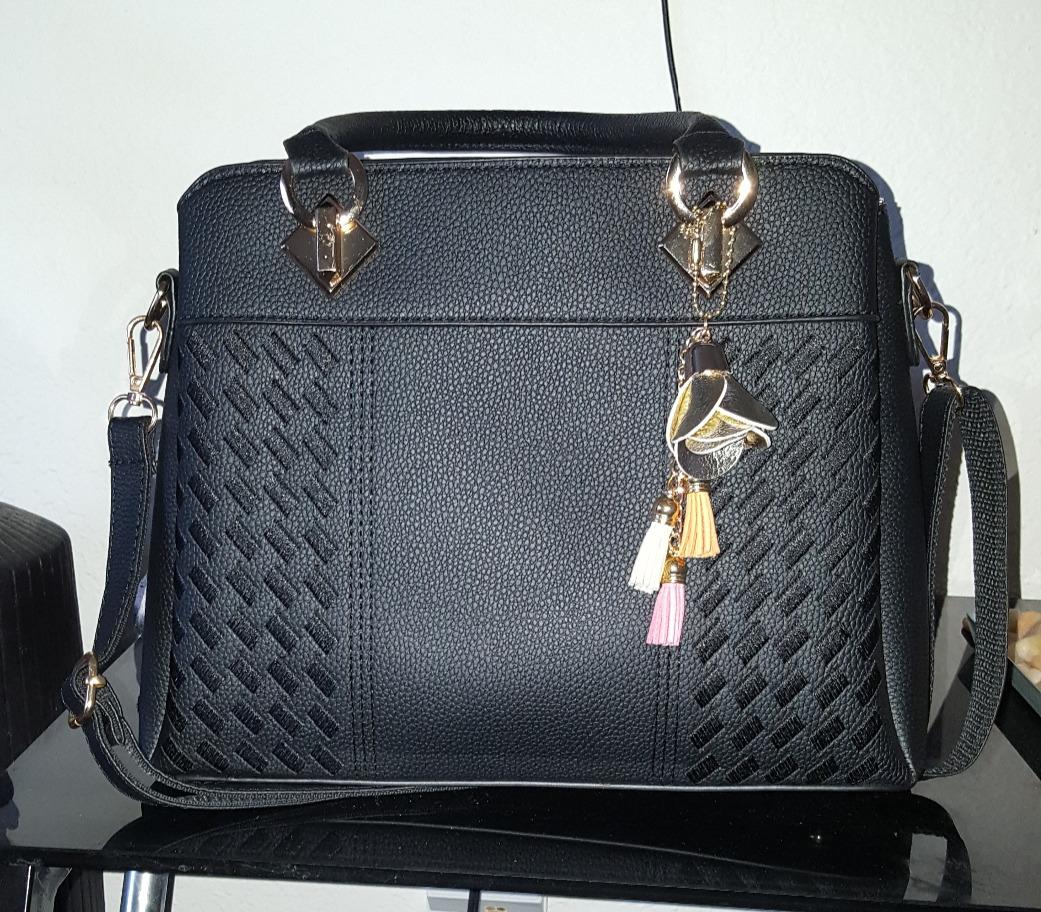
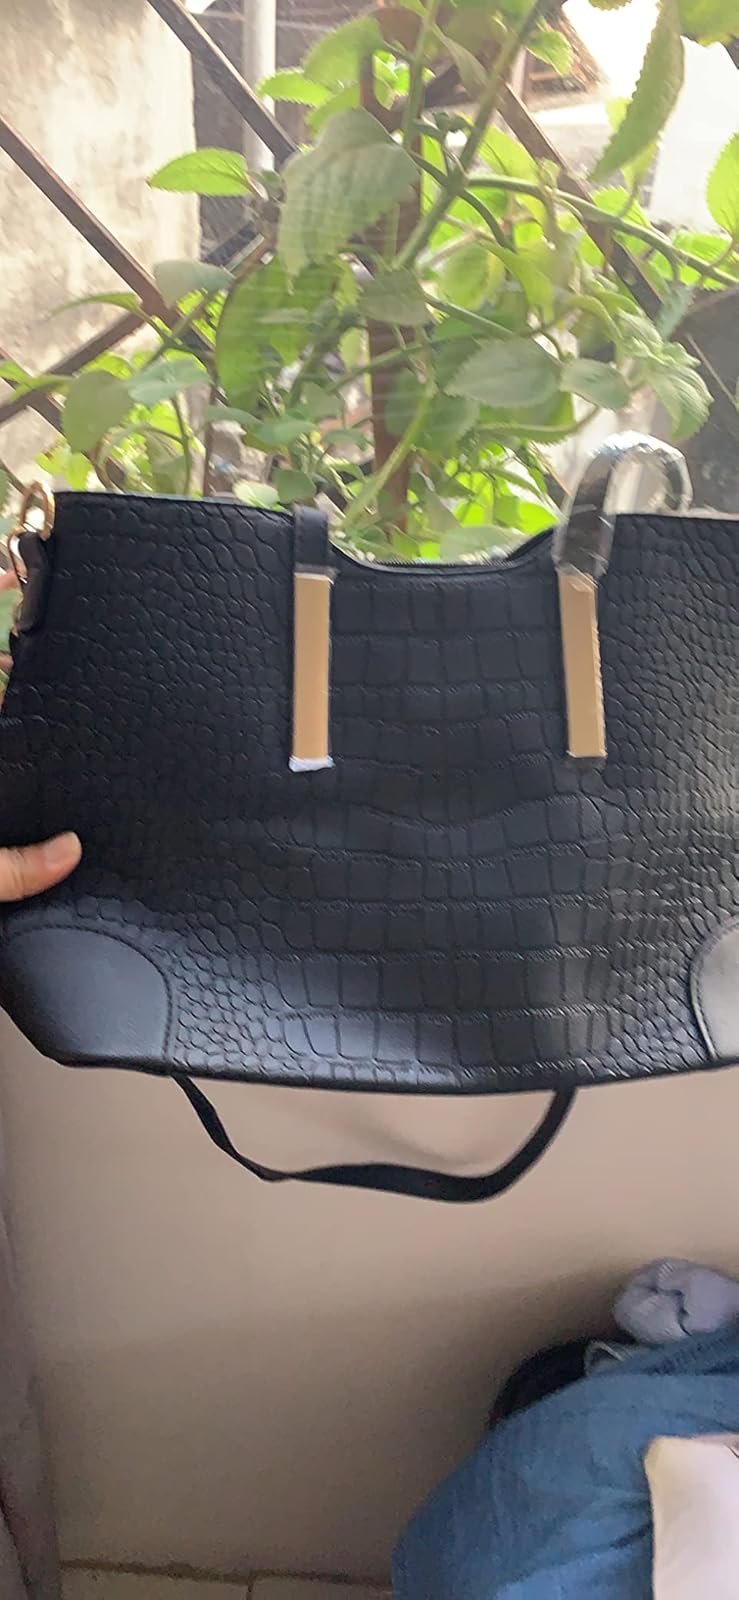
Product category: accessories_handbag
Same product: no